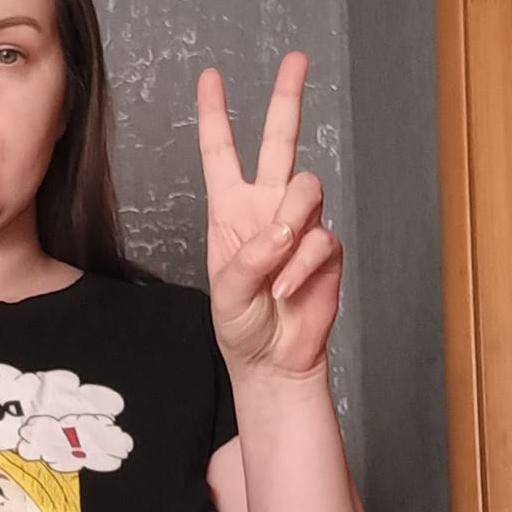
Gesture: peace